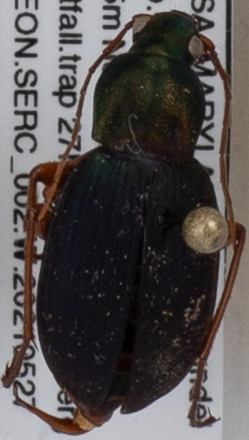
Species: Chlaenius aestivus
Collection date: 2021-05-27
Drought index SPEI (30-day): -1.382
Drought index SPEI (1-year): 2.09
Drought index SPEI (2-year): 1.258